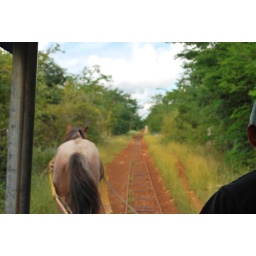
This a amall car pull by a horse until the cenotes in Cuzamac, Merida